Dumbo, Brooklyn

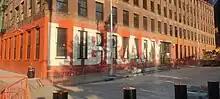
Adams Street library branch

The Brooklyn Public Library (BPL)'s Adams Street branch is located at 9 Adams Street, between John and Plymouth Streets. The Adams Street branch, designed by WORKac, occupies a former factory. The branch started construction in 2020 and cost $7 million to build. It opened in October 2021 and was the first BPL branch to open in Brooklyn since 1983.